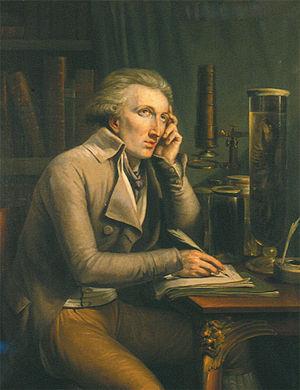
Jean Léopold Nicolas Frédéric Cuvier, dit Georges Cuvier, né le 23 août 1769 à Montbéliard et mort le 13 mai 1832 à Paris, est un anatomiste français, promoteur de l'anatomie comparée et de la paléontologie au XIXᵉ siècle.
Le dictionnaire des sciences naturelles, abrégé en Dict. Sci. Nat., est un ouvrage illustré publié par plusieurs savants français autour notamment de Cuvier, Lamarck et Jussieu à propos de la botanique, de la zoologie, de la minéralogie, etc. et de l'histoire naturelle. Cette encyclopédie monumentale a été éditée en 61 volumes, entre 1816 et 1845 à Paris et à Strasbourg. Son titre complet est dictionnaire des sciences naturelles dans lequel on traite méthodiquement des différens êtres de la nature, considérés soit en eux-mêmes, d'après l'état actuel de nos connoissances, soit relativement à l'utilité qu'en peuvent retirer la médecine, l'agriculture, le commerce et les arts.
Mathieu-Ignace Van Brée est un peintre, sculpteur et architecte belge.